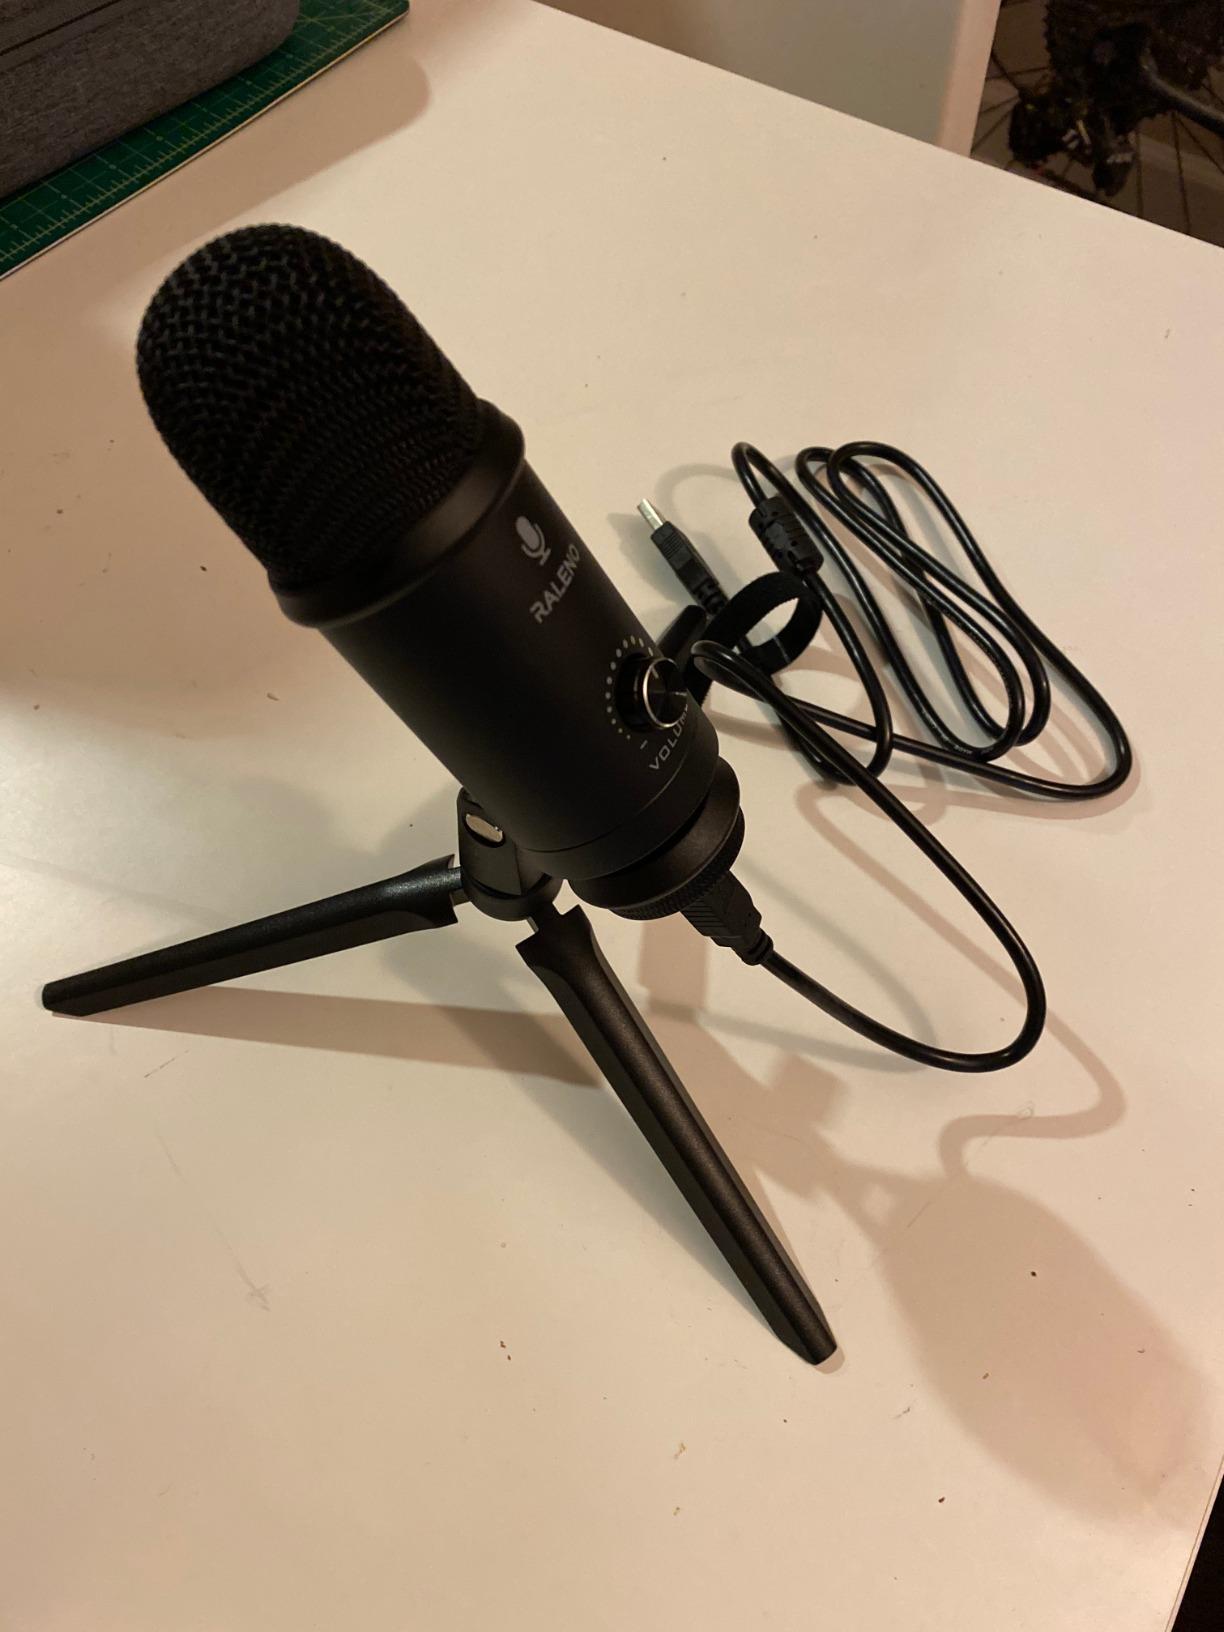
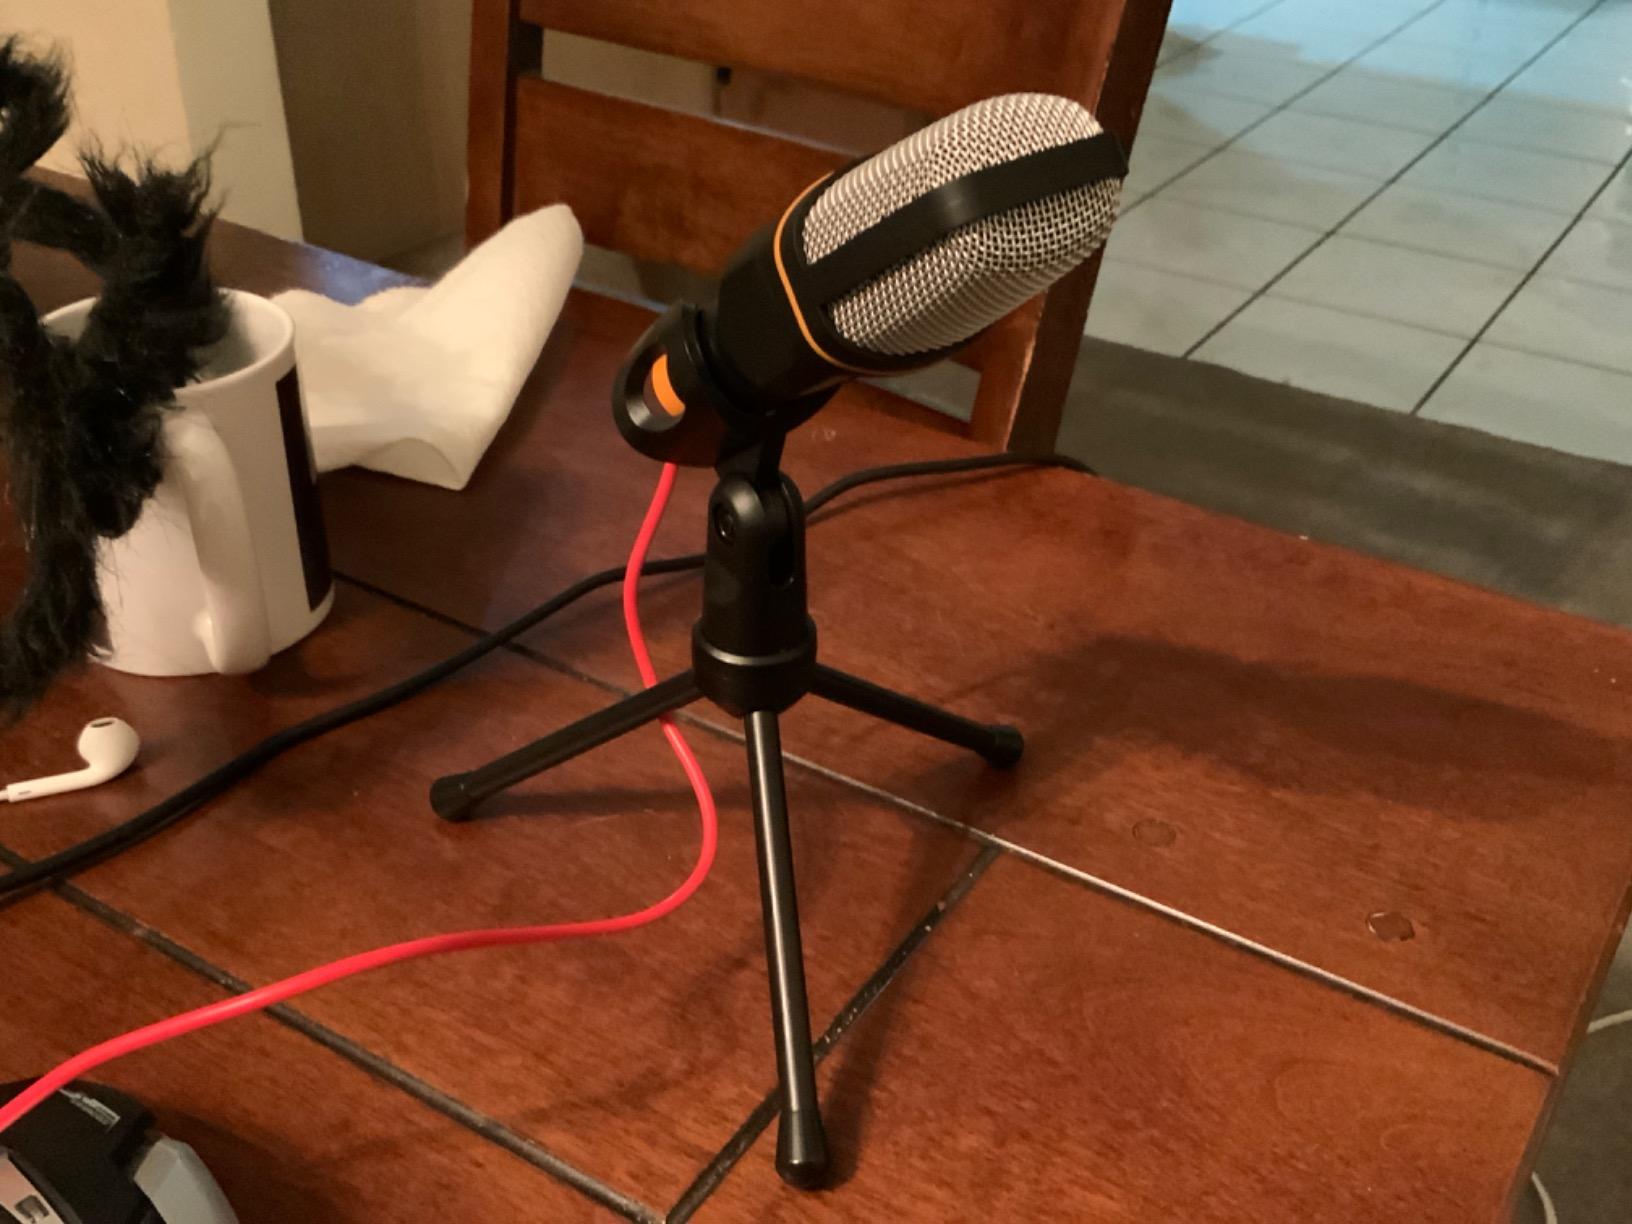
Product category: microphone
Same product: no